Weston Centre (Toronto)

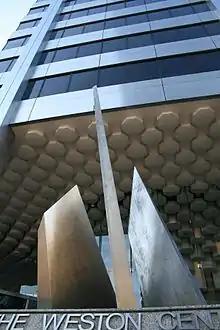
'Sails,' by sculptor Gord Smith, R.C.A has sat at the base of the building since 1982.

Built by general contractors EGM Cape and Co., the horizontal members, called spandrels and separated by windows of tinted glass, are made of stainless steel, while the vertical members, mullions, are of aluminum. Because of the different light-reflecting qualities of the two materials, this creates an interesting dichromatic contrast under different daytime lighting conditions.